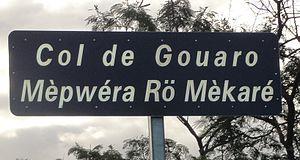
Pancarte Col de Gouaro
Gouaro est un quartier détaché de Bourail dans la province Sud de Nouvelle-Calédonie.